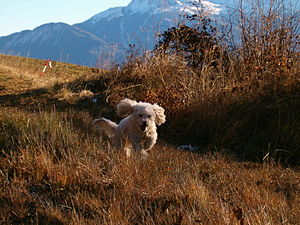
Puddel / Helbred
En mellempuddel
Puddel er en hunderace fra Tyskland. Den fås i fire størrelser; Toypuddel, Dværgpuddel, Mellempuddel og Storpuddel, der alle tilhører hundegruppen selskabshunde. I en undersøgelse, 2012/2013 blev puddelen udnævnt til verdens tredje mest populære hunderace. I USA toppede pudlen listen over de mest populære hunderacer 1960-1982.